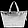
Label: Bag